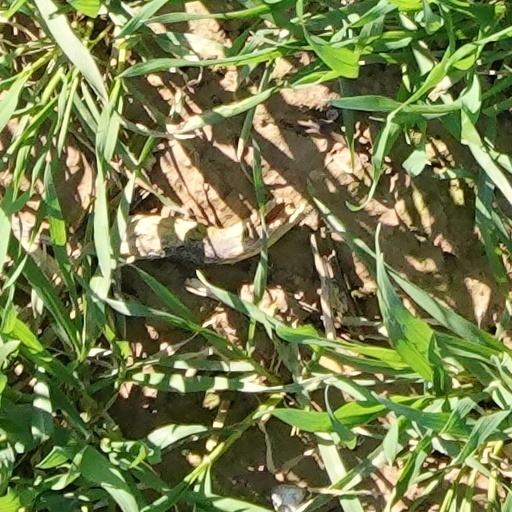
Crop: wheat